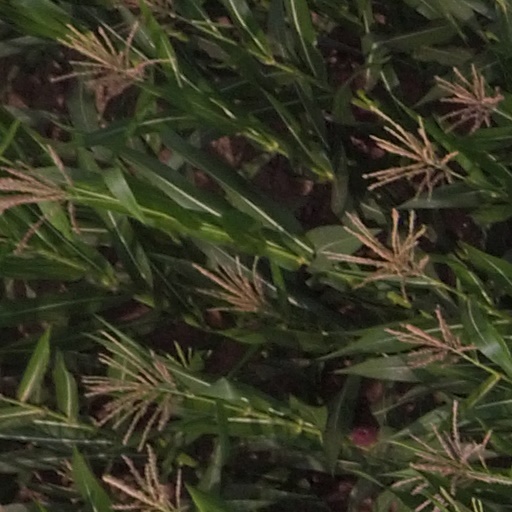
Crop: maize; corn